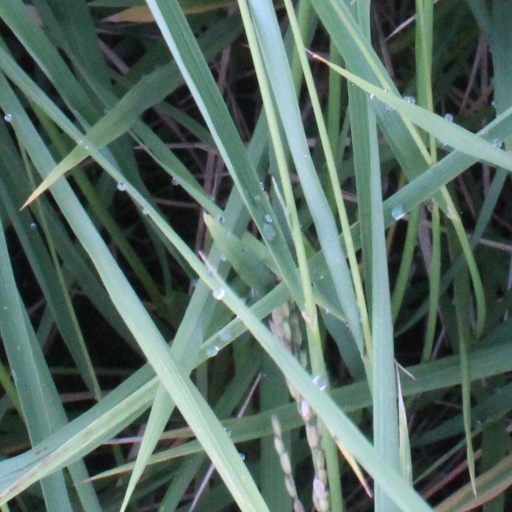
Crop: rice